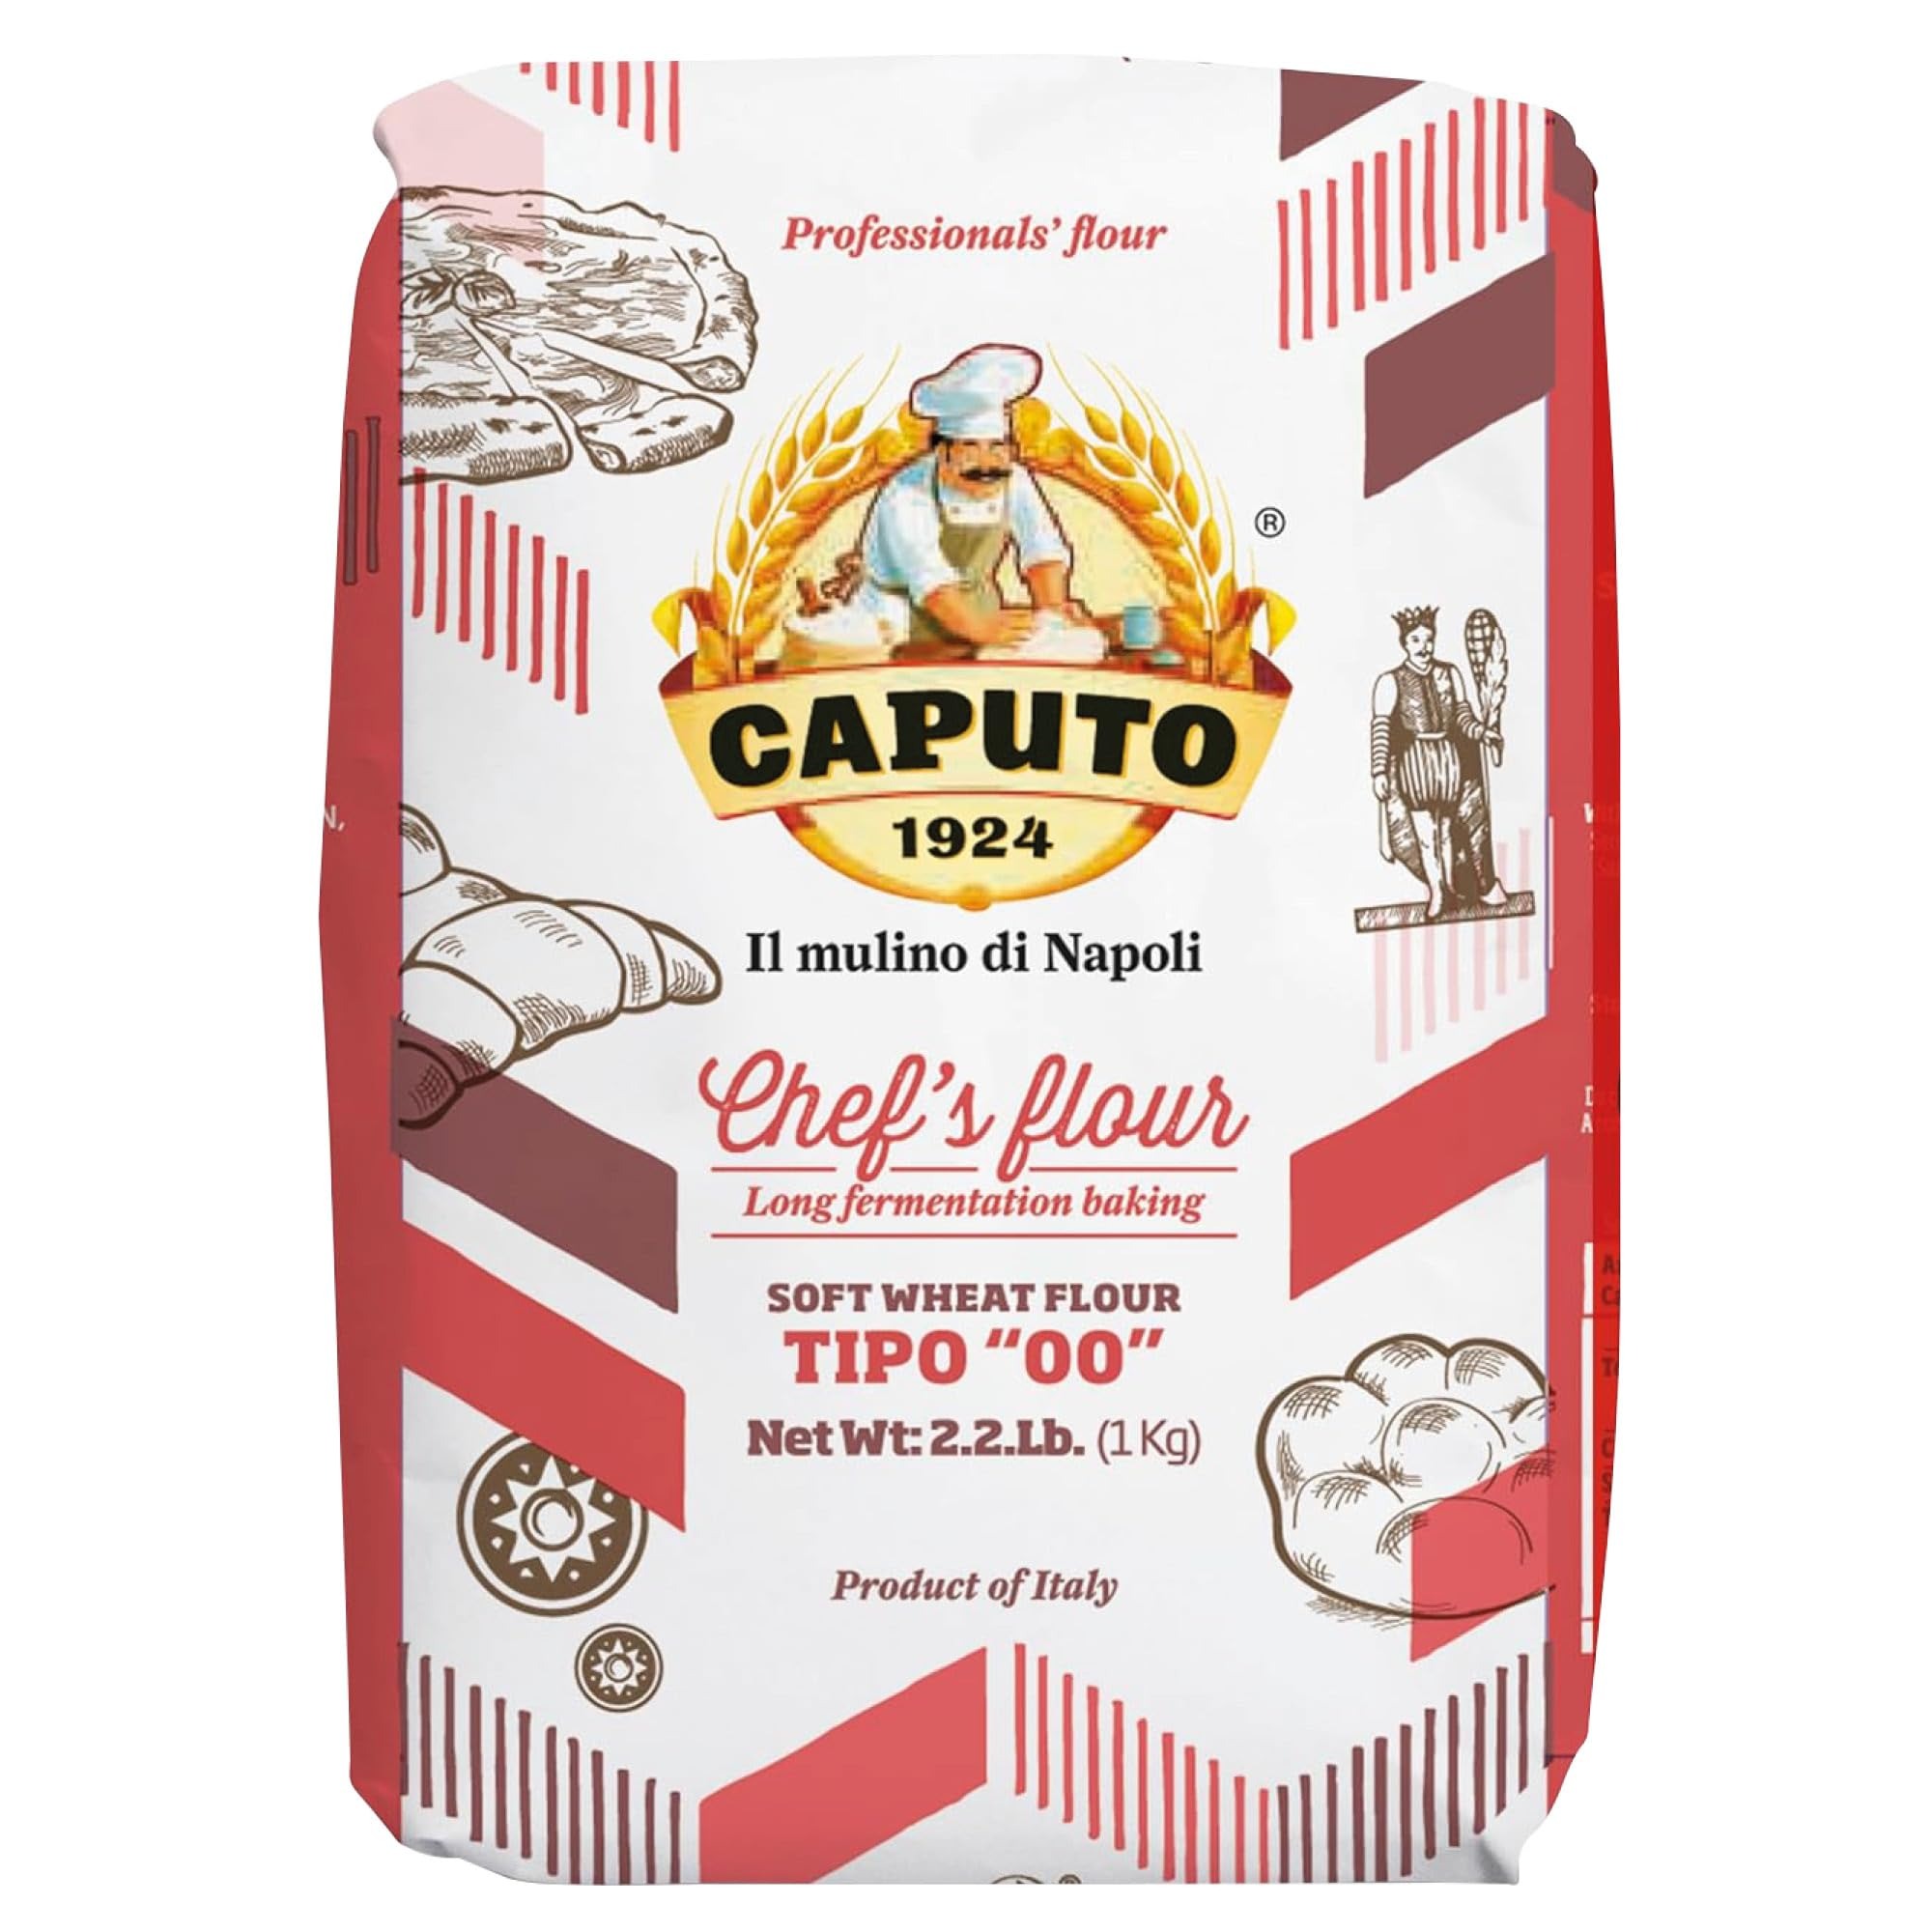
Item Name: Antimo Caputo Chef's Flour 2.2 LB - Italian Double Zero 00 - Soft Wheat for Pizza Dough, Bread, & Pasta
Bullet Point 1: Net weight of 2.2 pounds
Bullet Point 2: Has a very elastic gluten and soft starch flavor
Bullet Point 3: Excellent for pizza
Value: 35.2
Unit: Ounce

Price: 13.33